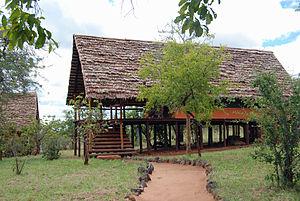
Une loge de safari est un type de logement en plein air rencontré dans l'Afrique de l'Est et du Sud. Les loges de safari sont souvent situées à l'intérieur ou en bordure d'un parc national ou d'une réserve de chasse et s'adressent à des touristes intéressés par la faune sauvage.